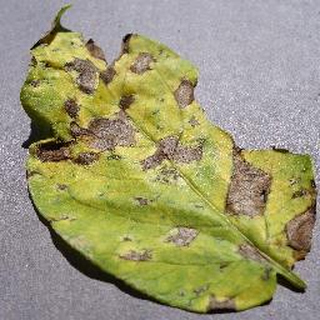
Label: potato_early_blight